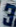
Number: 3